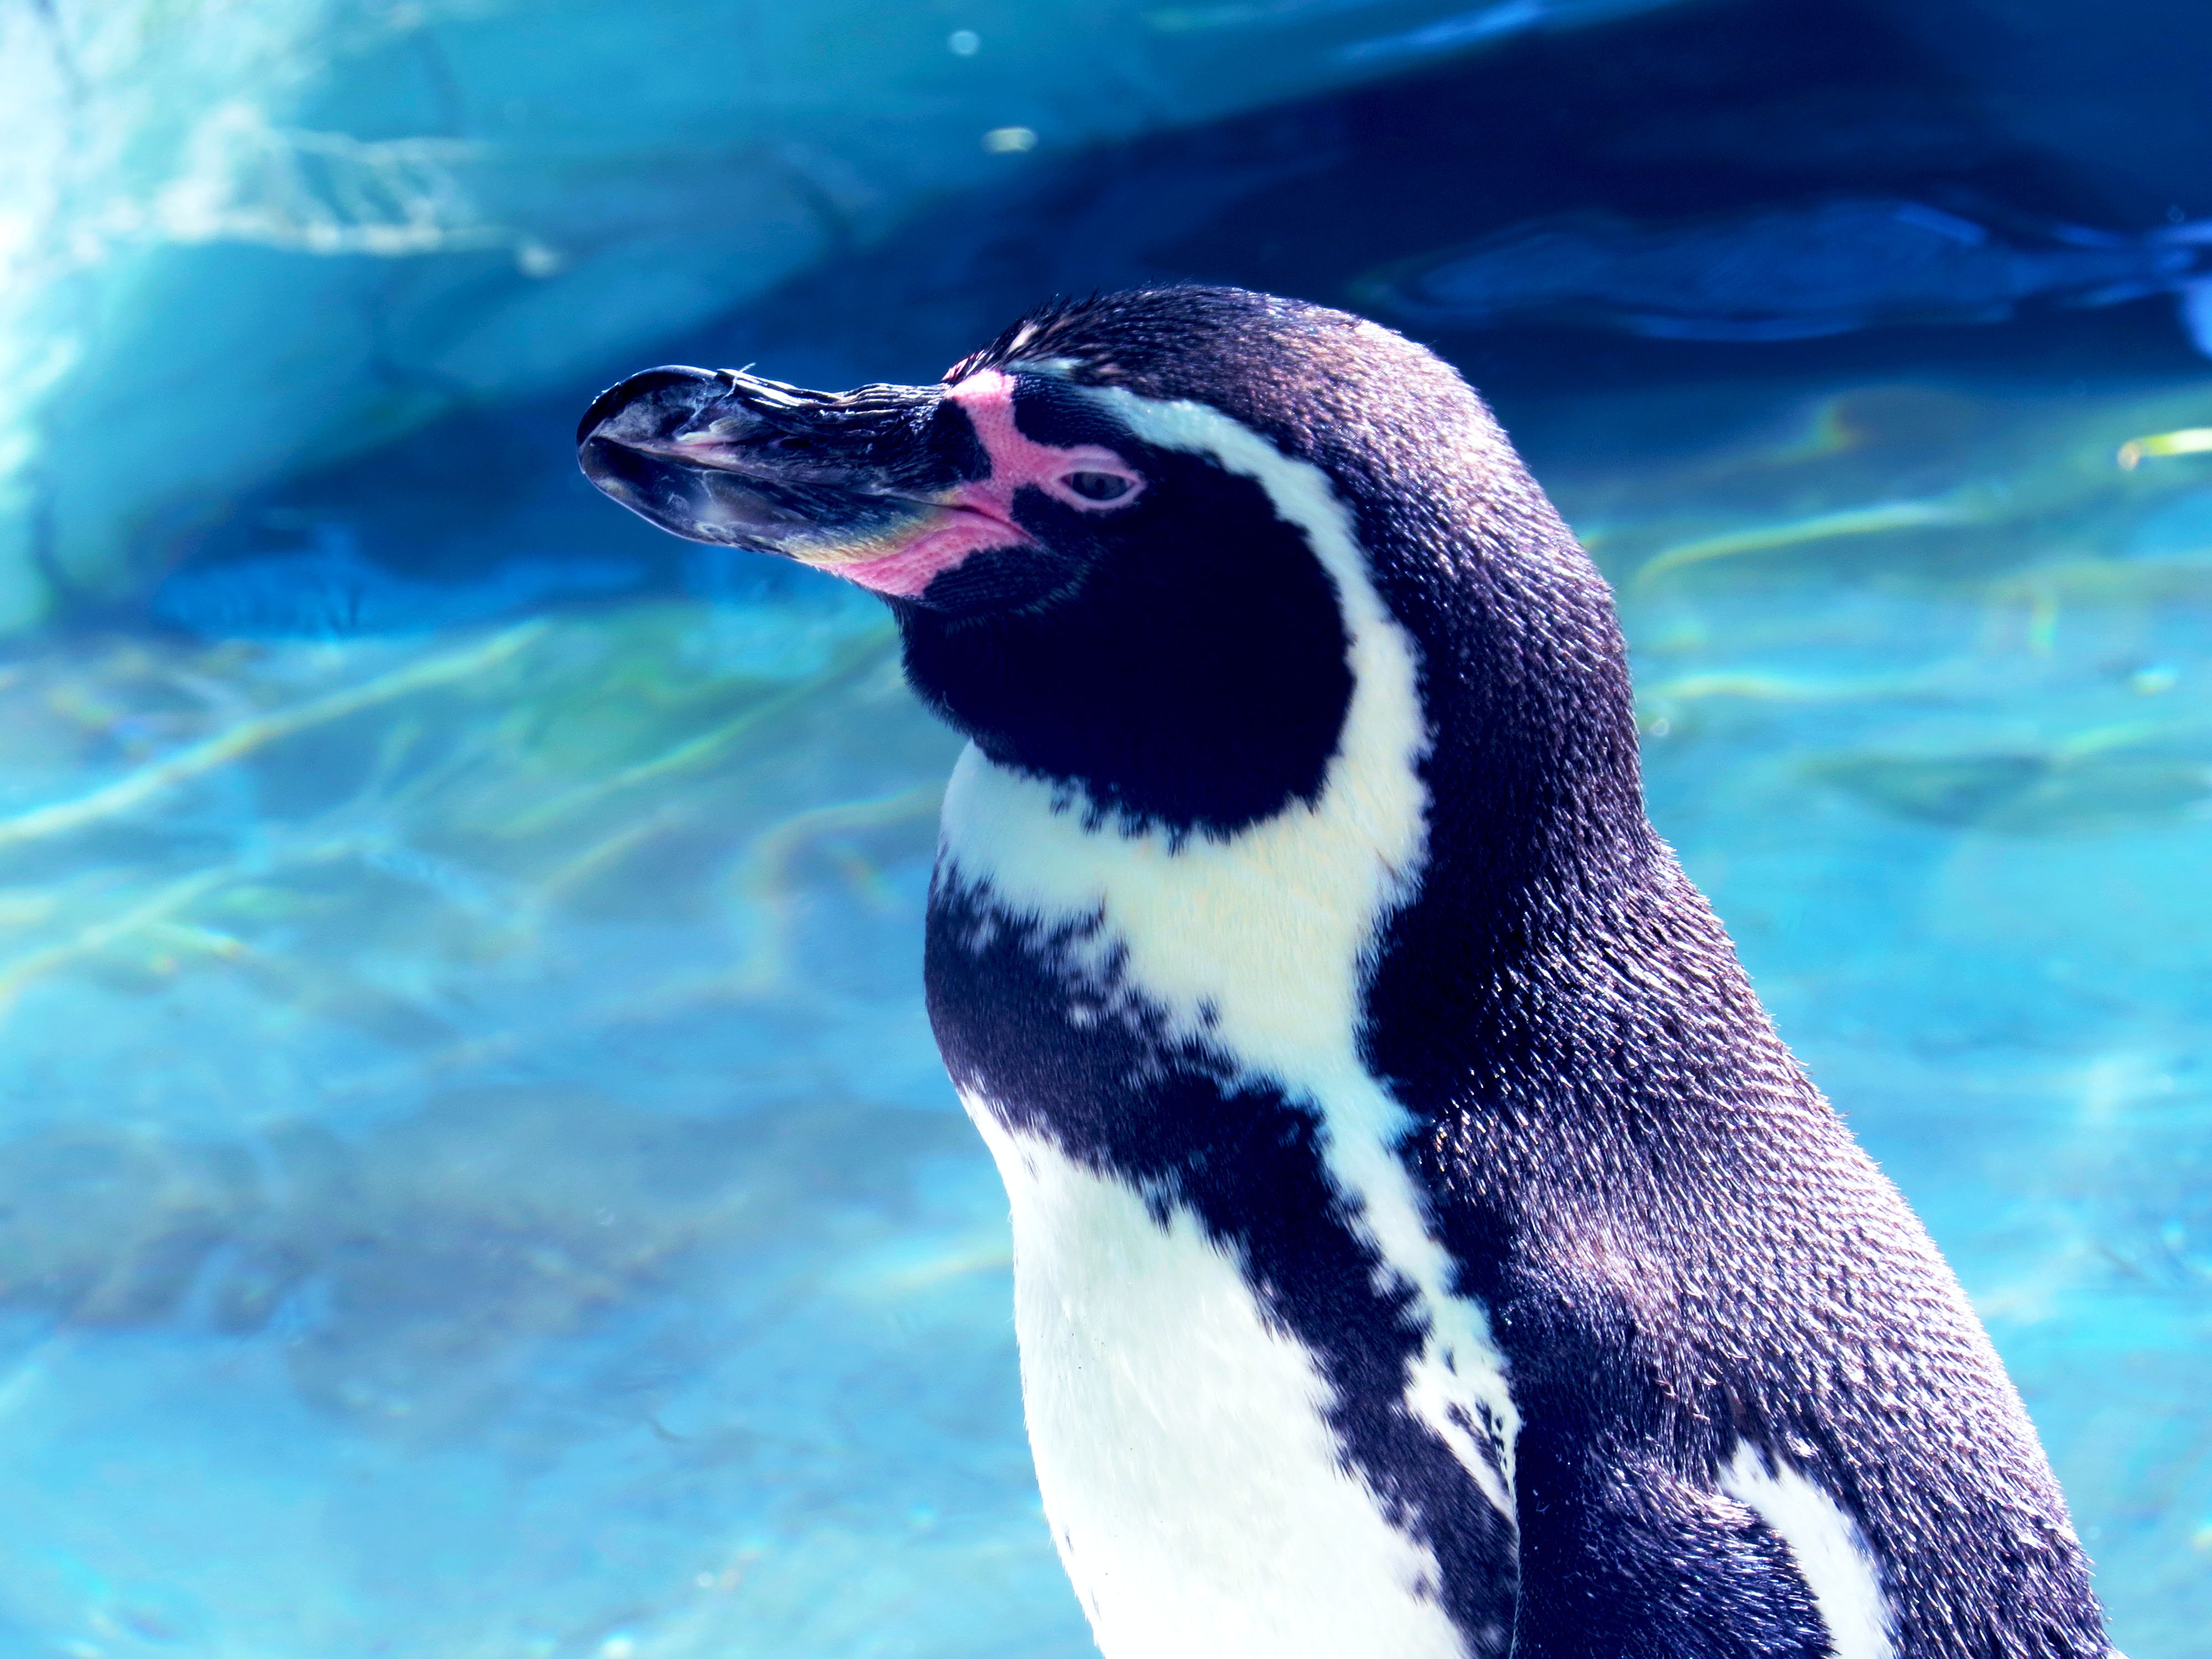
nature, bird, animal, zoo, beak, biology, fauna, penguin, animals, vertebrate, flightless bird, marine biology